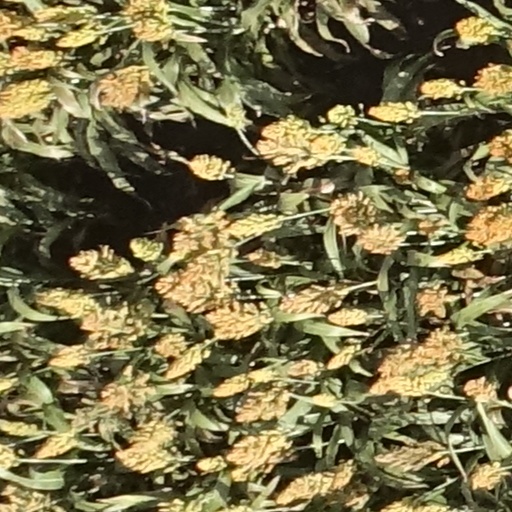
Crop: sorghum